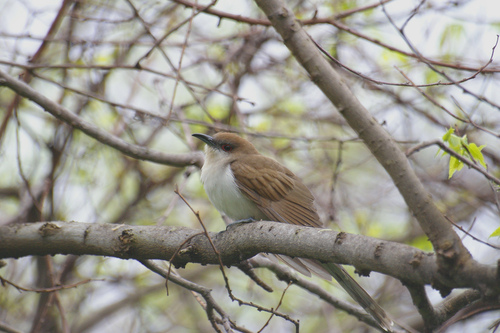
this pretty little bird has a fluffy white belly, a long, pointy bill, and it's upper half is brown.
a small bird containing a white throat, breast and belly, and light brown feathers covering the rest of its body.
a bird with a tan throat and belly and light brown crest wings and tail.
this bird has a white breast and a brown wing and head.
this bird is brown with white on its chest and has a long, pointy beak.
this fat brown and white bird camouflages to tree branches.
this particular bird has a belly that is white and brownthe bird has a full white breast and chest, with brown wings and crown, and a black beak.
this bird is brown with white and has a long, pointy beak.
this plump bird has a brown back and wings with a white breast.
Species: Black Billed Cuckoo